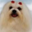
Label: dog